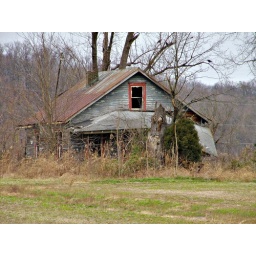
If you put this picture in an Invert color, the tree in front of the house, looks like a horse head.